Rolls-Royce Merlin alternative uses

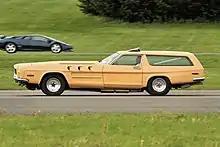
"The Beast" (mk2) at Wings and Wheels in 2014.

In the 1960s, engineer Paul Jameson put a Rolls-Royce Meteor engine into a chassis he built himself. He did not get around to building a body, and sold the car to Epsom-based automatic transmission specialist John Dodd, who had supplied the automatic gearbox. Fibre Glass Repairs in Bromley, Kent, fitted a fibreglass body, based around a modified Ford Capri 'funny car' bodyshell, and the finished car, registered in the UK in 1972, was named "The Beast". The Beast was extremely popular at car shows all over Europe, featuring in numerous custom car publications in the 1970s and 1980s. It was once listed in the "Guinness Book of Records" as the world's most powerful road car.